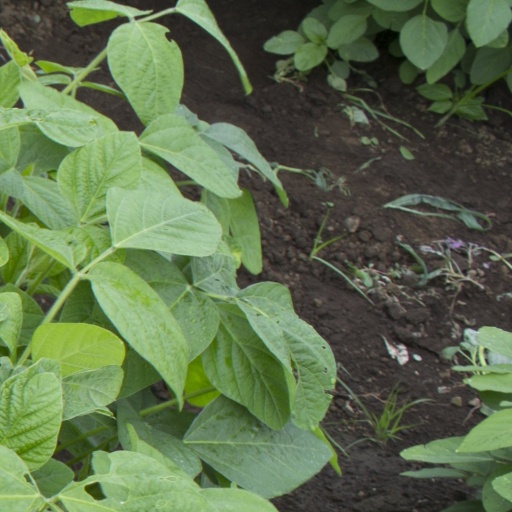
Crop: soybean